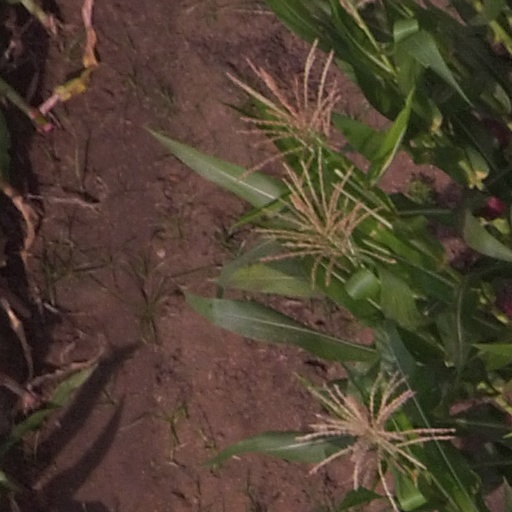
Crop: maize; corn